Geography of Samoa

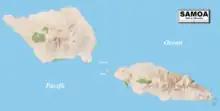
Detailed map of Samoa

The terrain of the larger islands consists of a narrow coastal plains with volcanic, rocky, rugged mountains in the interior. The Natural resources include hardwood forests, fish, and hydropower. The smaller islands are remnants of eroded volcanic tuff rings, some are just a coral reef atop the eroded cone of a defunct volcano.